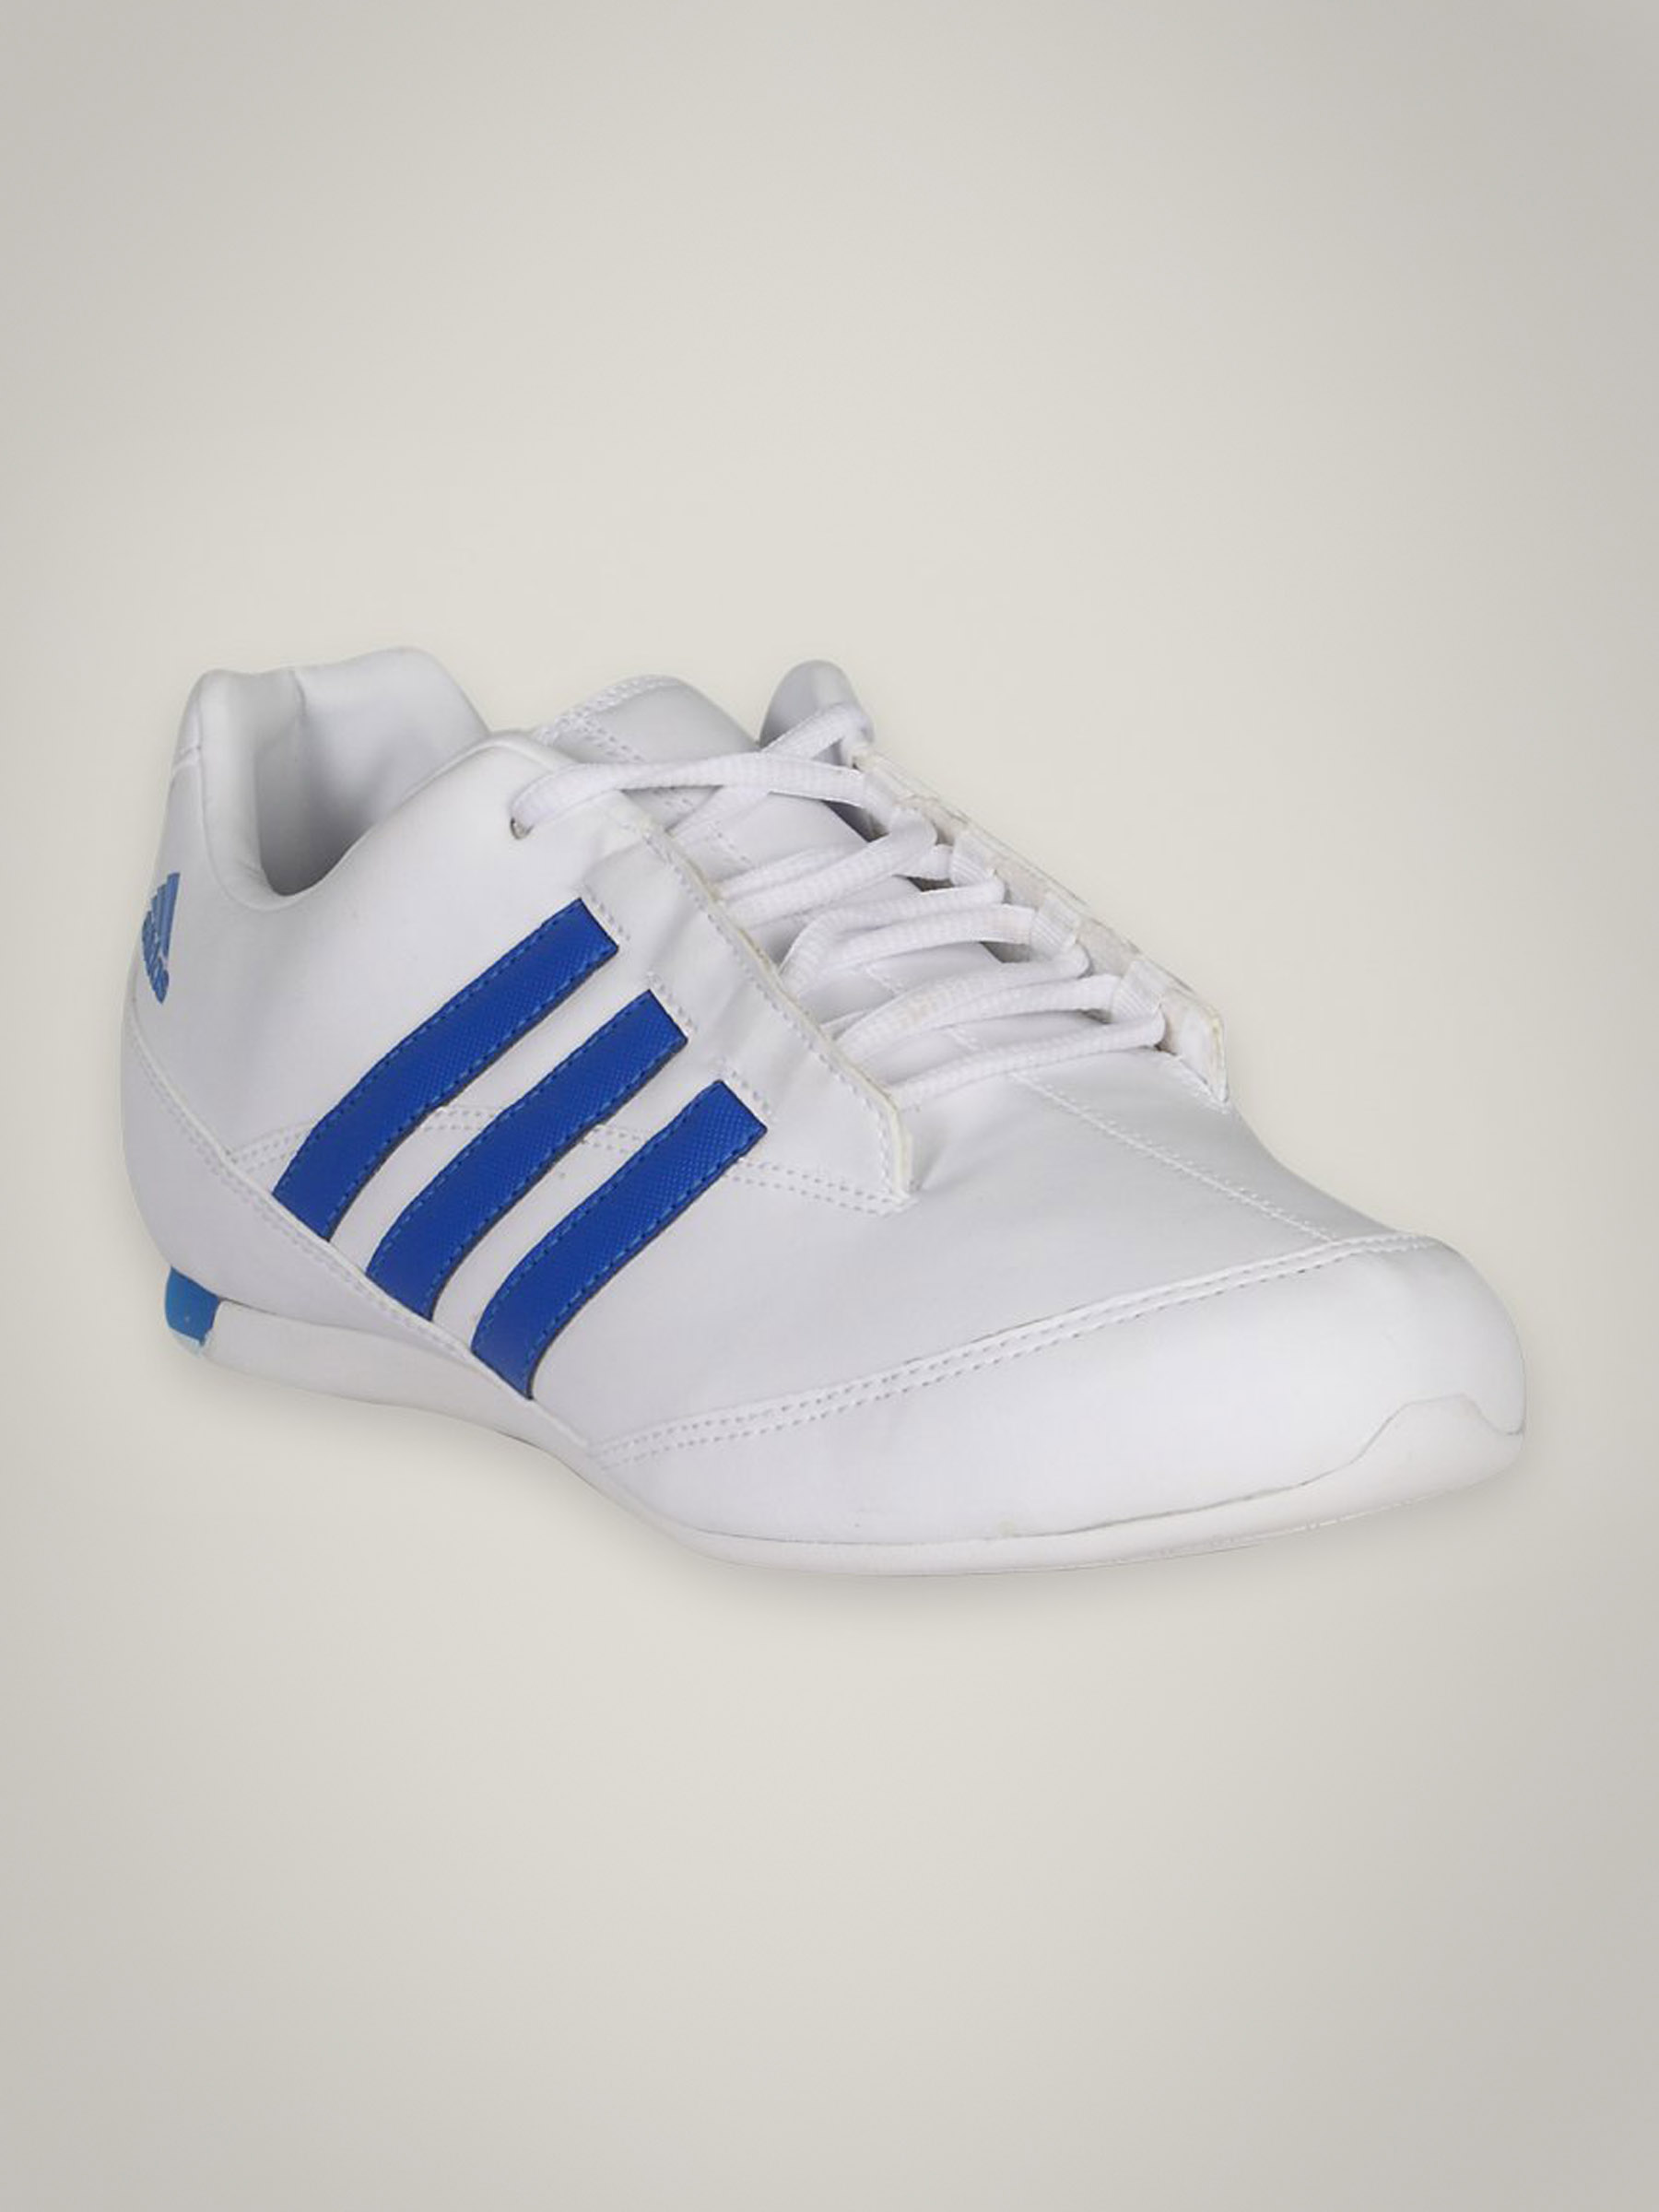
ADIDAS Men's Adi Stylite Low White Blue Shoe
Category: Footwear / Shoes / Sports Shoes
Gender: Men
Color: White
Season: Summer 2011
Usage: Sports